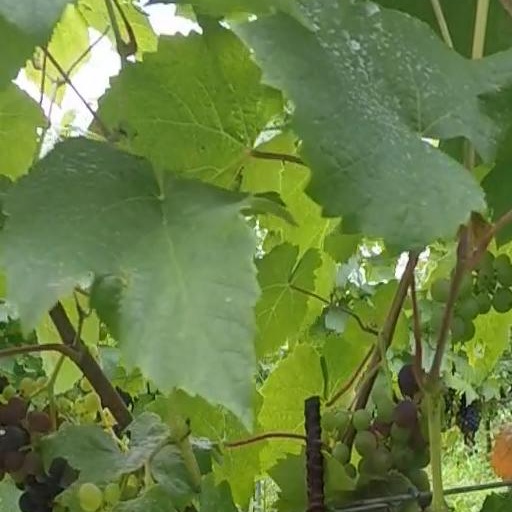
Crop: grape